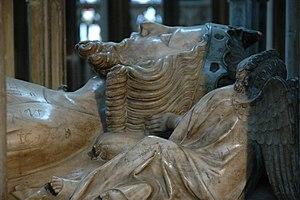
Édouard II, né le 25 avril 1284 au château de Caernarfon et mort le 21 septembre 1327 au château de Berkeley, aussi appelé Édouard de Carnarvon avant son avènement au trône, est roi d'Angleterre et seigneur d'Irlande du 7 juillet 1307 jusqu'à sa déposition le 25 janvier 1327. Quatrième fils du roi Édouard Iᵉʳ, Édouard devient l'héritier apparent du trône après la mort de son frère aîné Alphonse, qui survient peu après sa naissance. À partir de 1300, il accompagne son père dans ses campagnes d'Écosse, et en 1306, il est adoubé au cours d'une grande cérémonie tenue à l'abbaye de Westminster. Édouard II accède au trône en 1307, à la mort de son père. L'année suivante, il épouse Isabelle de France, la fille du puissant roi de France Philippe IV le Bel, afin de résorber les tensions fréquentes entre les couronnes d'Angleterre et de France concernant le duché d'Aquitaine.